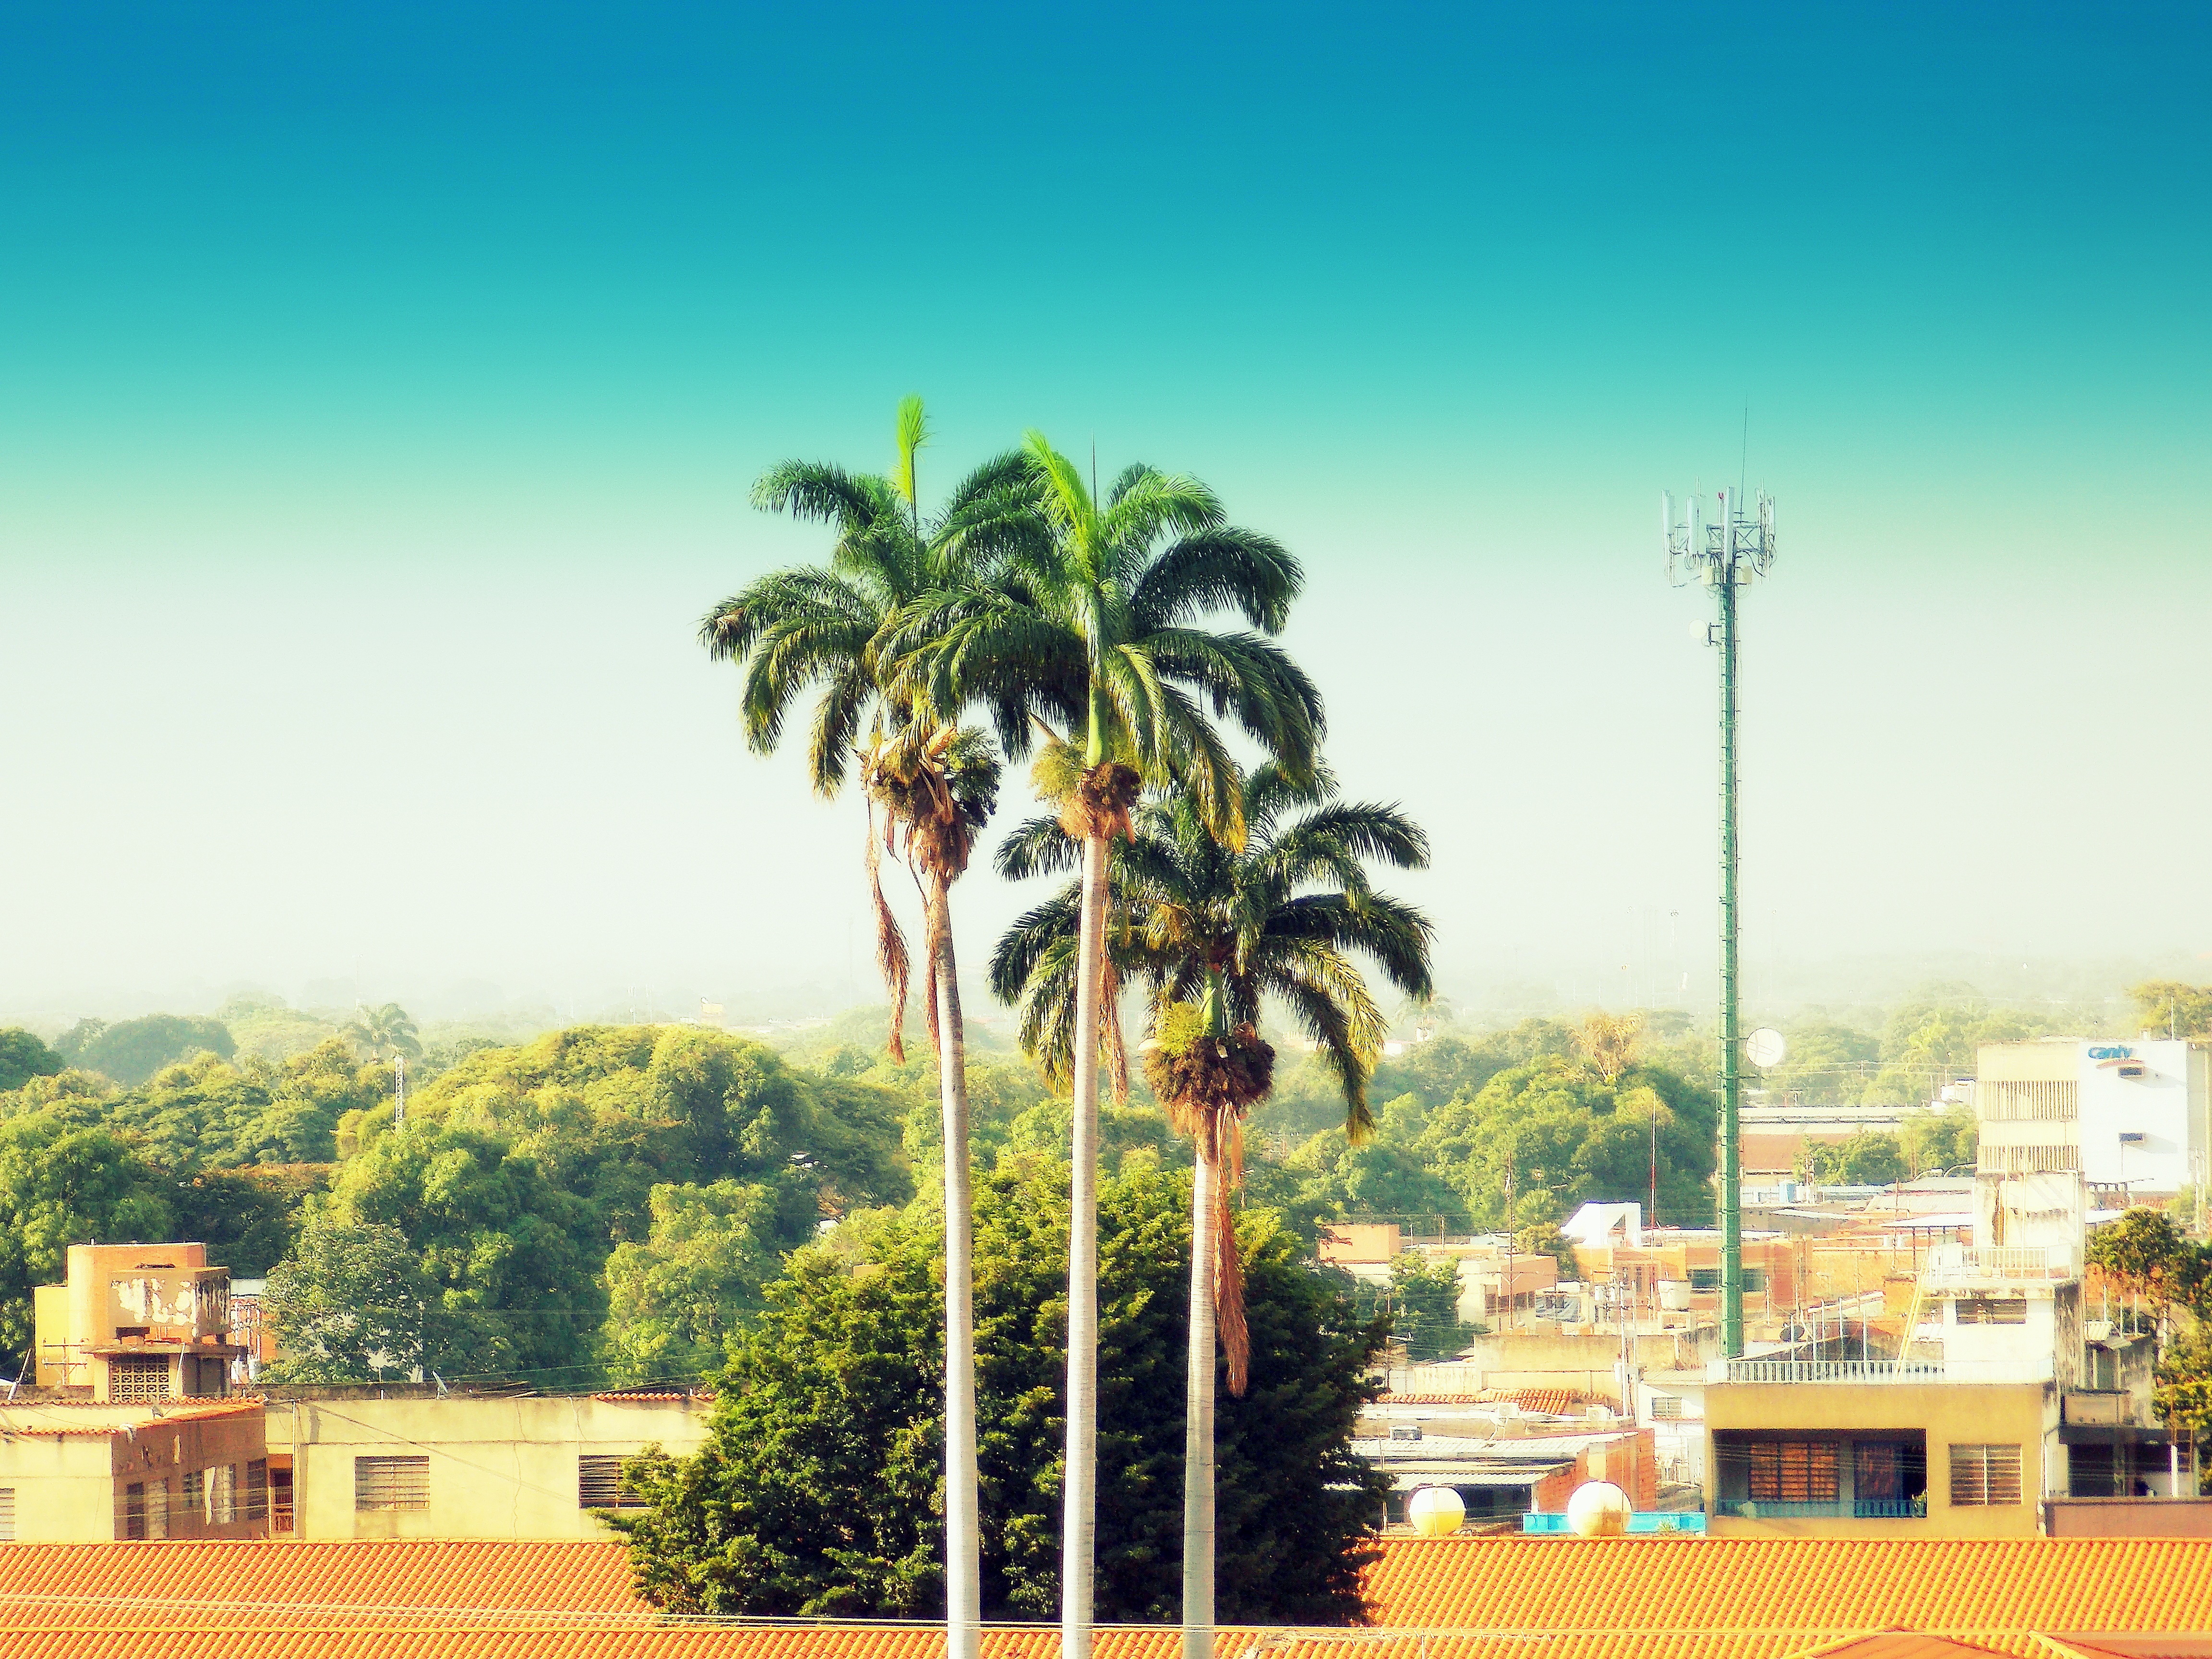
tree, plant, flower, vacation, landmark, flowering plant, woody plant, land plant, arecales, palm family, borassus flabellifer